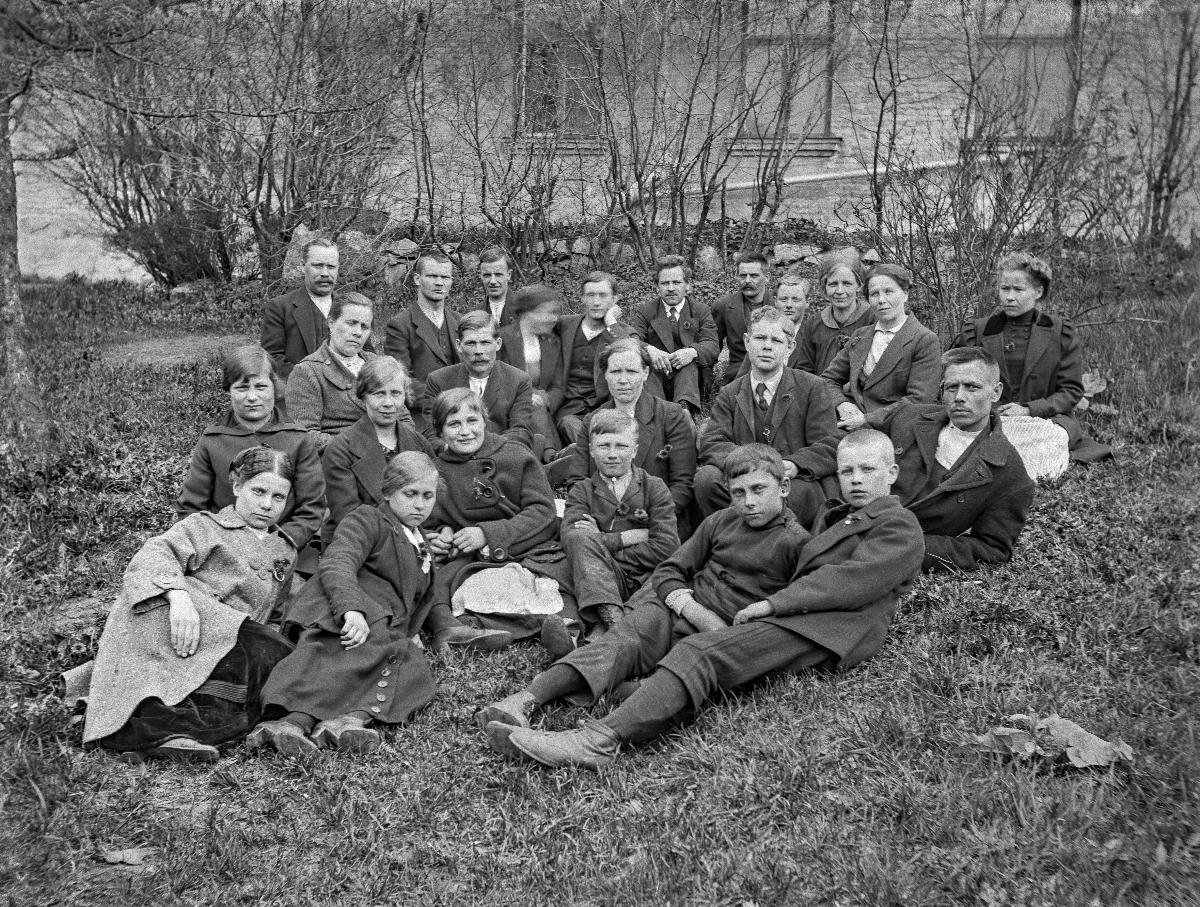
Ryhmäkuva.
sisällön kuvaus: Ryhmä asettuneena tiilirakennuksen pihapiiriin. Osalla on vaatteidensa rinnukseen kiinnitettynä pieniä kukkia. mustavalkoinen
Kuvaaja: Laakso, Heikki, valokuvaaja
Ajankohta: kuvausaika 1910-luku
Aiheet: pukuhistoria, miesten puvut, päällystakit, polvihousut, naisten puvut, varsikengät, costume history, men's suits, dräkthistoria, herrkostymer